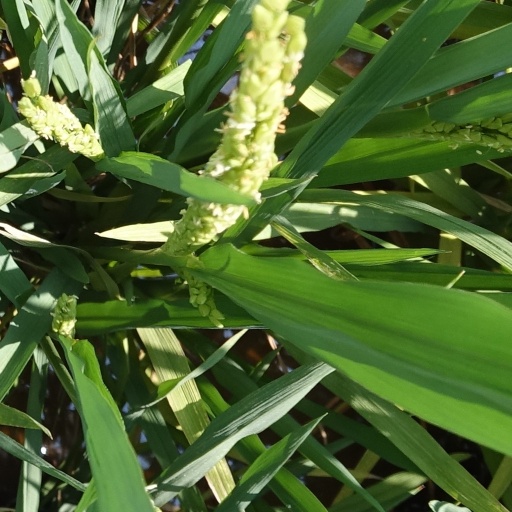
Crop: rice